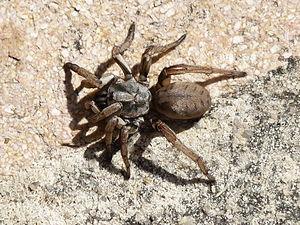
araignée, probablement
Nemesia est un genre d'araignées mygalomorphes de la famille des Nemesiidae.